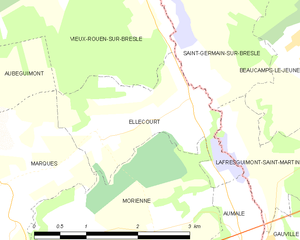
Carte des communes françaises Ellecourt